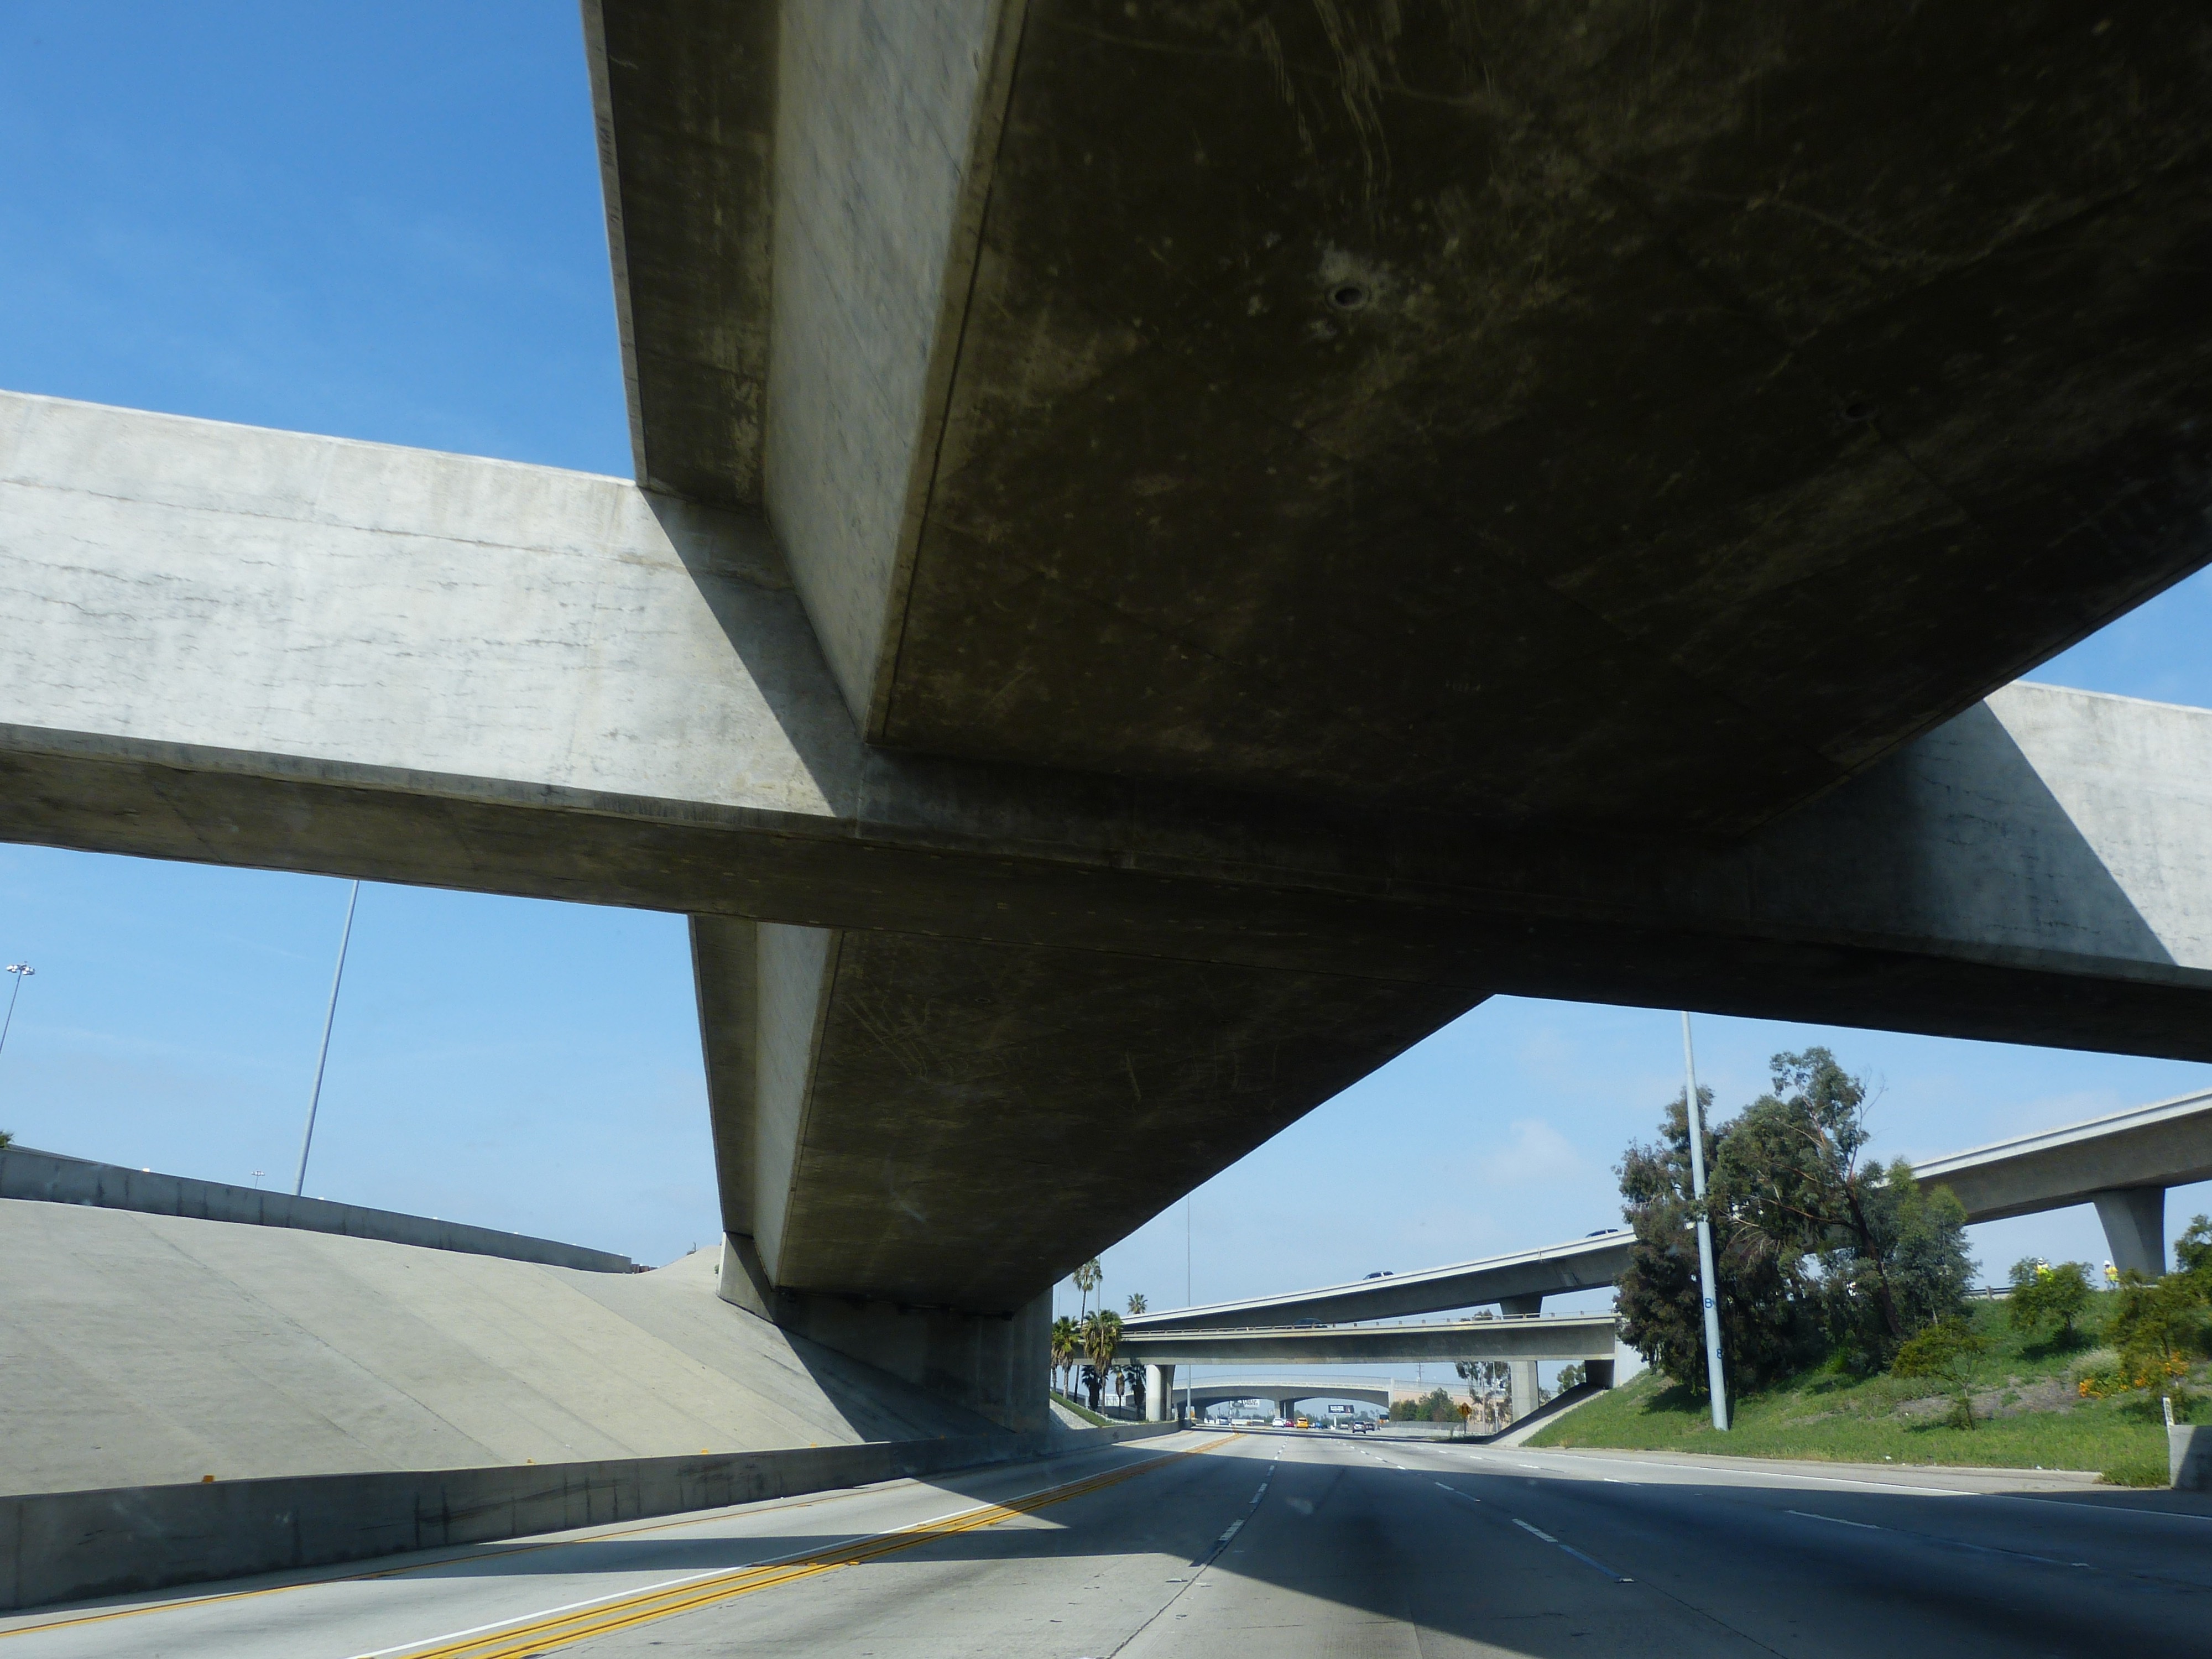
architecture, road, bridge, infrastructure, shape, atmosphere of earth